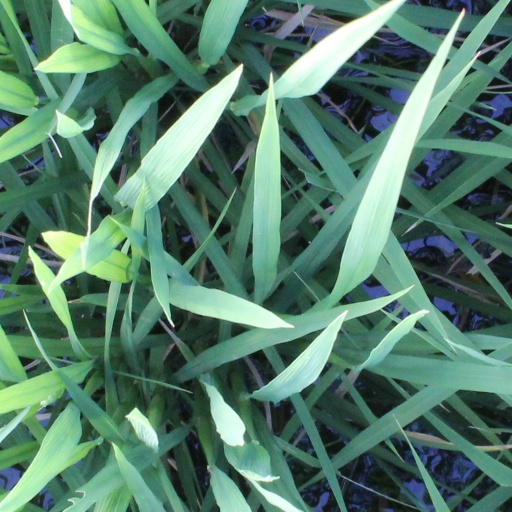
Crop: rice